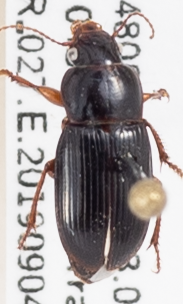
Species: Harpalus desertus
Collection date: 2019-09-04
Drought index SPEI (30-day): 0.282
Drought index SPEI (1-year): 0.438
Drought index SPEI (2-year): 0.86